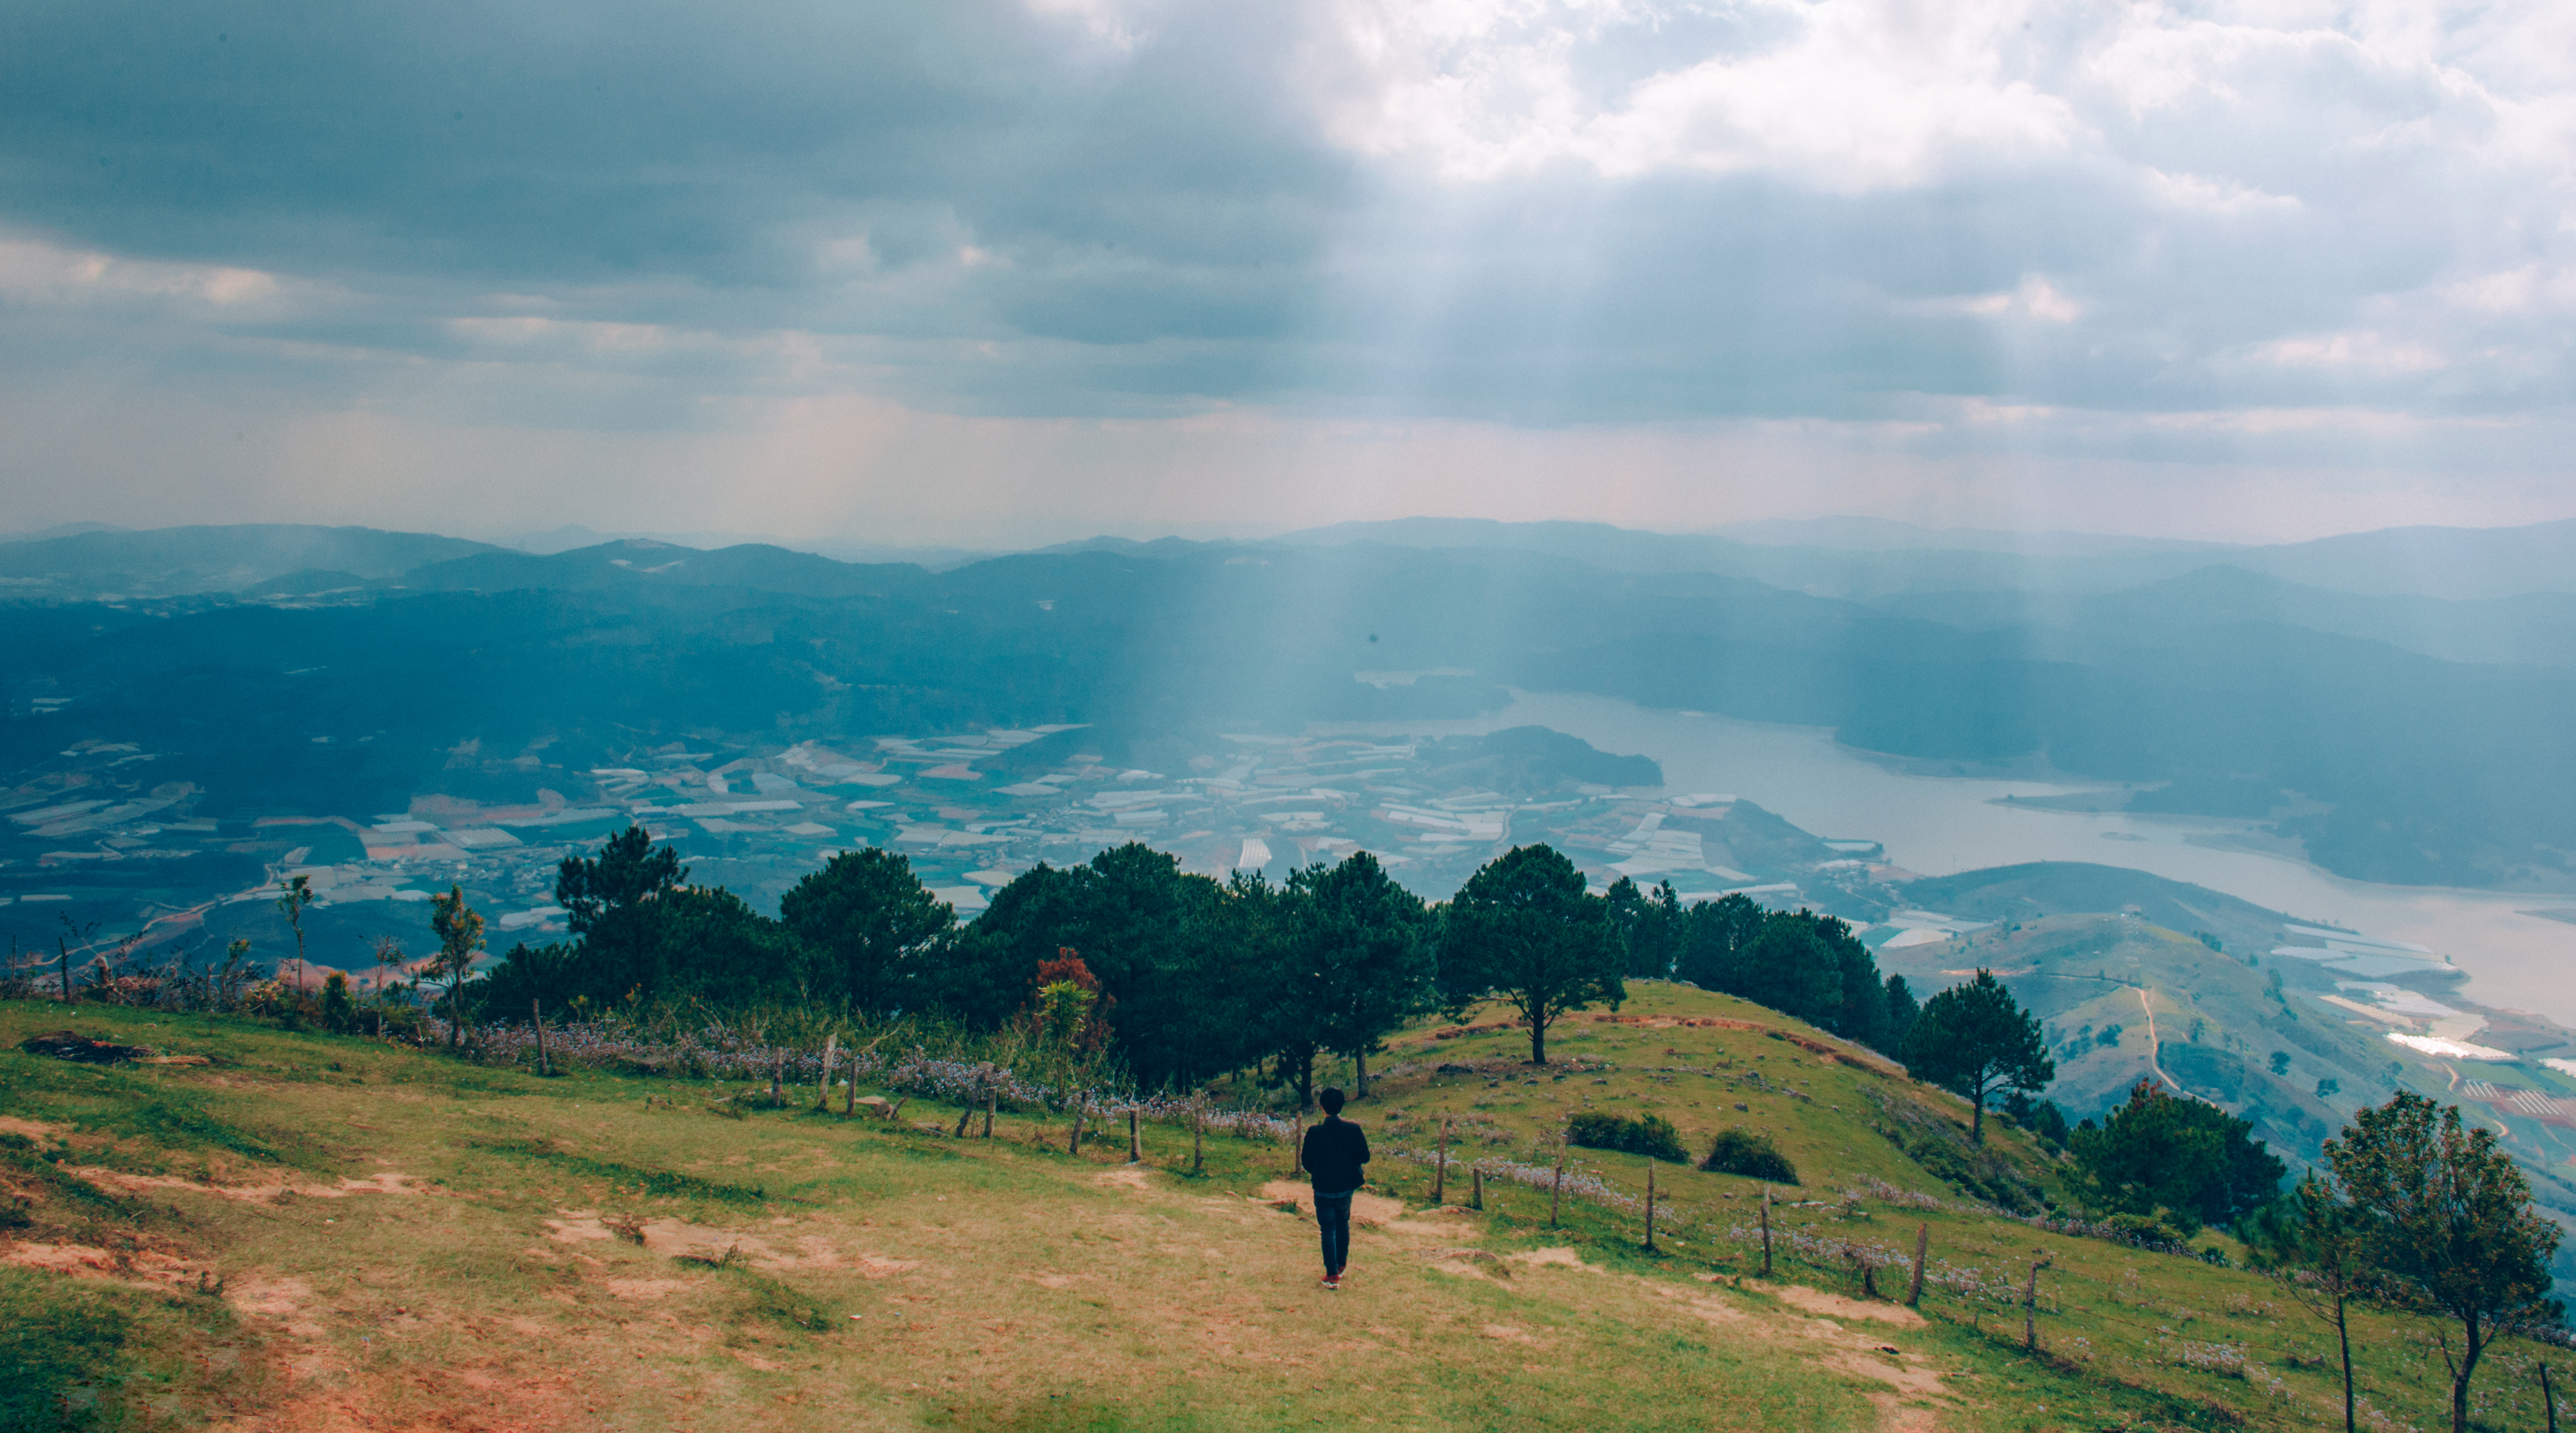
nature, plant, tree, sky, sunlight, highland, mountainous landforms, mountain, ridge, mount scenery, hill station, cloud, mountain range, wilderness, hill, morning, atmosphere, fell, grassland, plateau, national park, rural area, meteorological phenomenon, grass, landscape, terrain, escarpment, horizon, valley, alps, meadow, pasture, forest, plain, massif, summit, cumulus